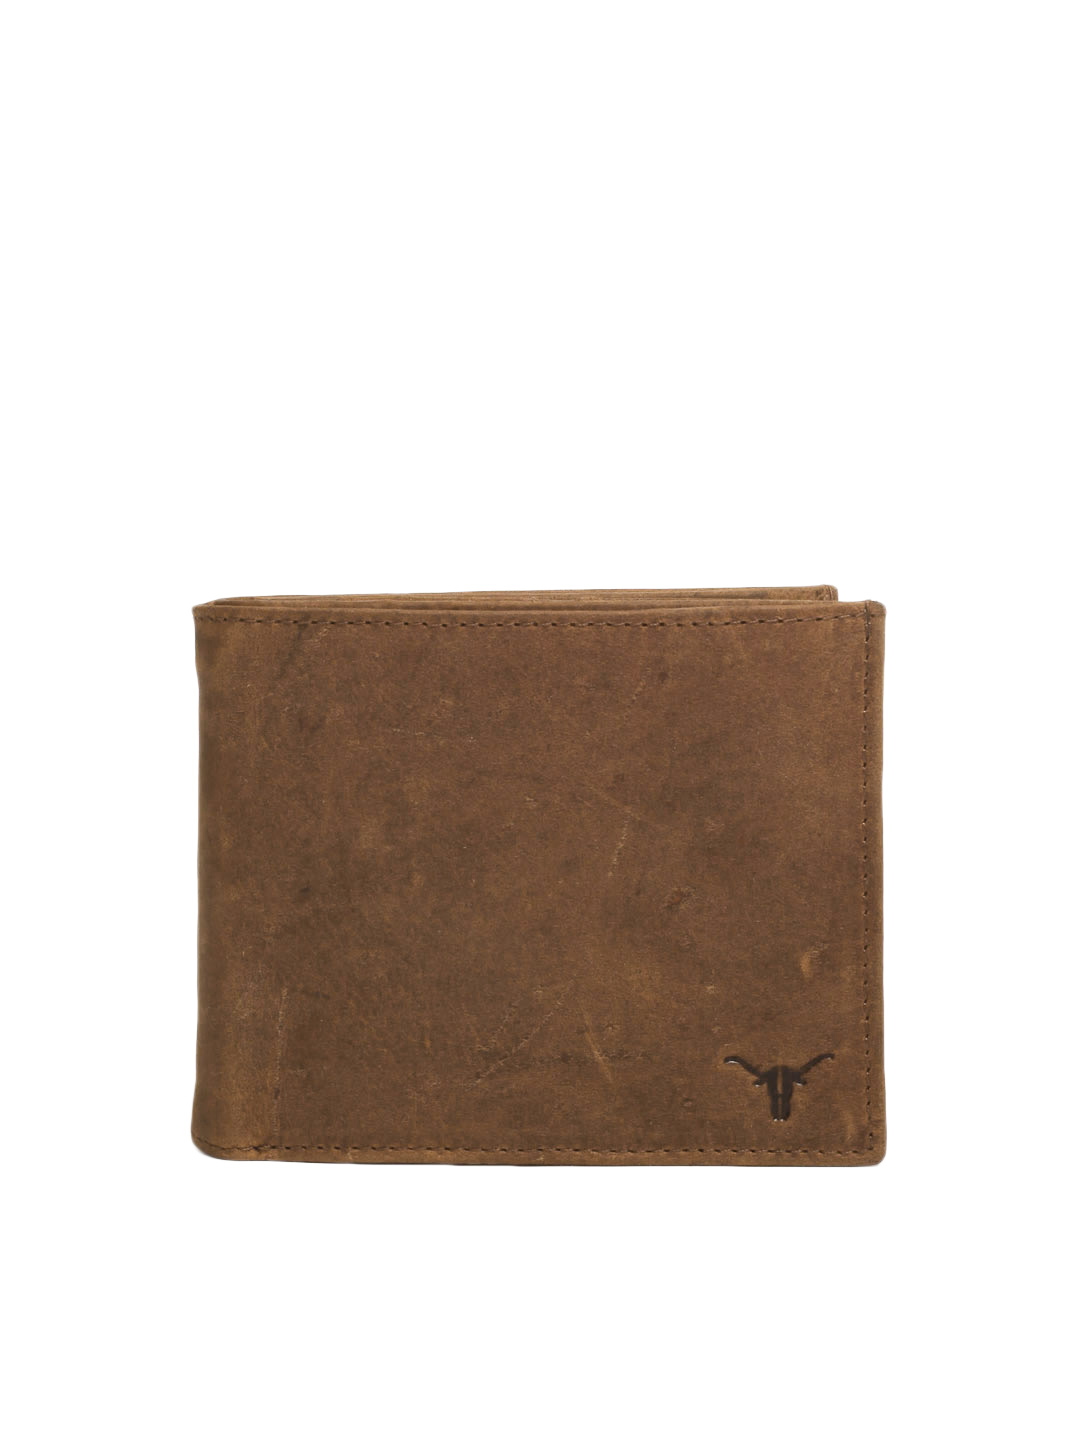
Hidekraft Men Brown Wallet
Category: Accessories / Wallets / Wallets
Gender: Men
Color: Brown
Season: Summer 2012
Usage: Casual